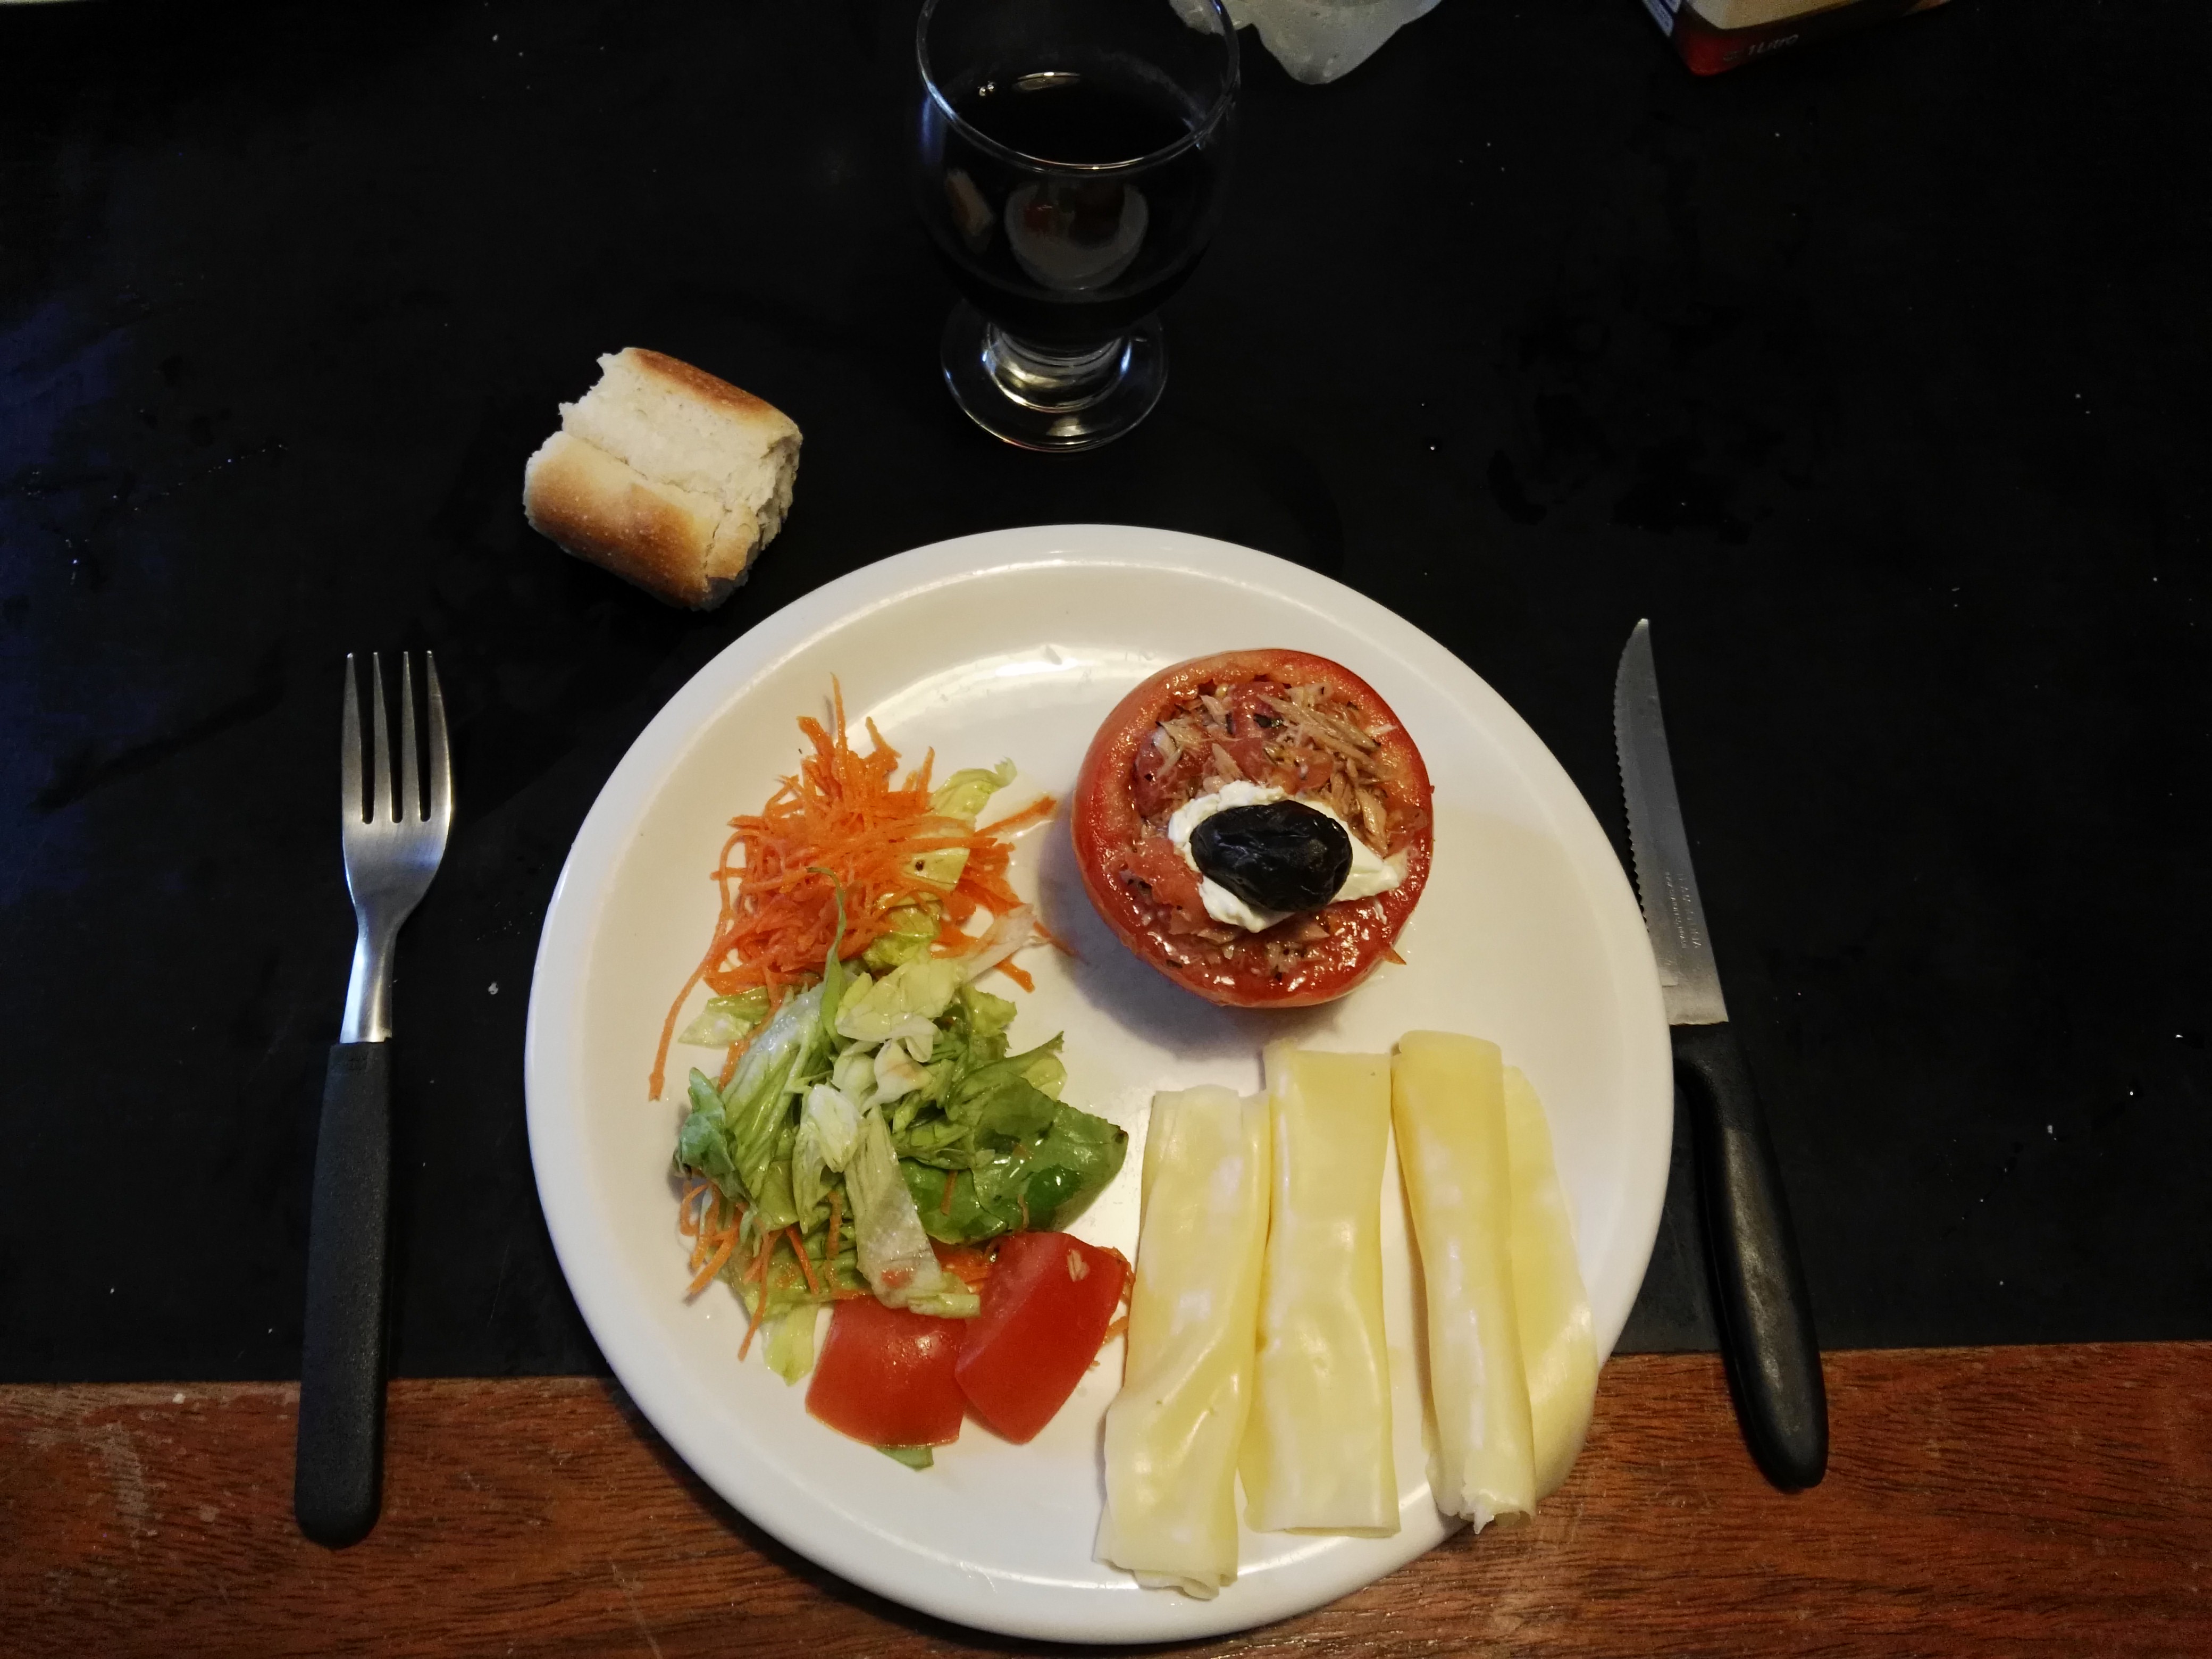
lunch, meal, dish, food, breakfast, brunch, cuisine, full breakfast, tableware, appetizer, side dish